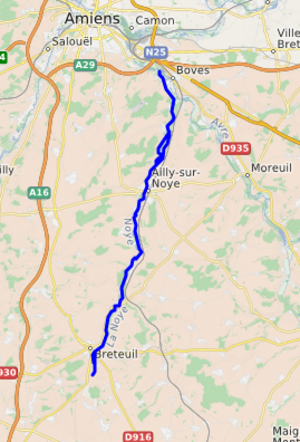
carte réalisée sur umap This map was created from OpenStreetMap project data, collected by the community. This map may be incomplete, and may contain errors. Don't rely solely on it for navigation.
La Noye est une rivière française, de l'ancienne région Picardie, donc dans la nouvelle région des Hauts-de-France, dans les deux départements de l'Oise et de la Somme, et un affluent de l'Avre en rive gauche, donc un sous-affluent du fleuve la Somme.